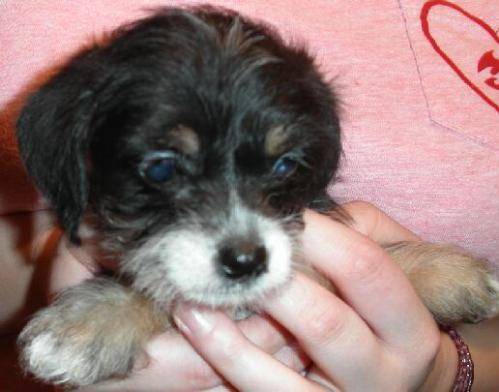
Label: dog